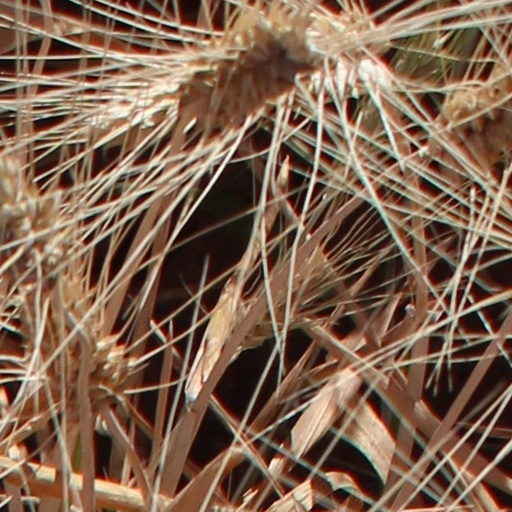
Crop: wheat